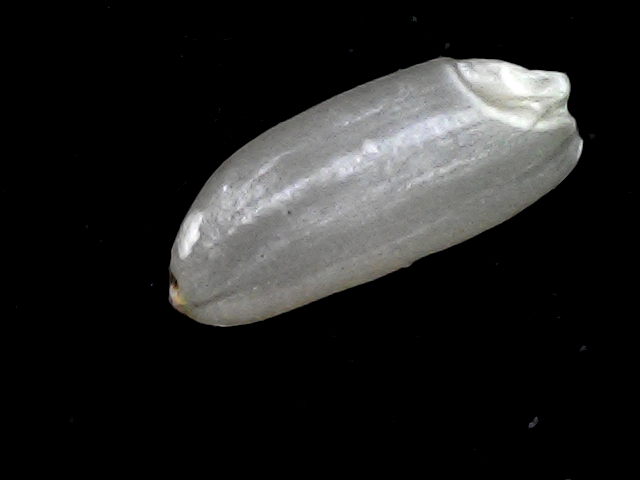
Rice variety: BD51